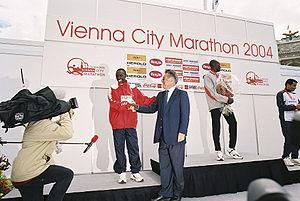
Vienne est la capitale et la plus grande ville de l'Autriche ; elle est aussi l'un des neuf Länder du pays.